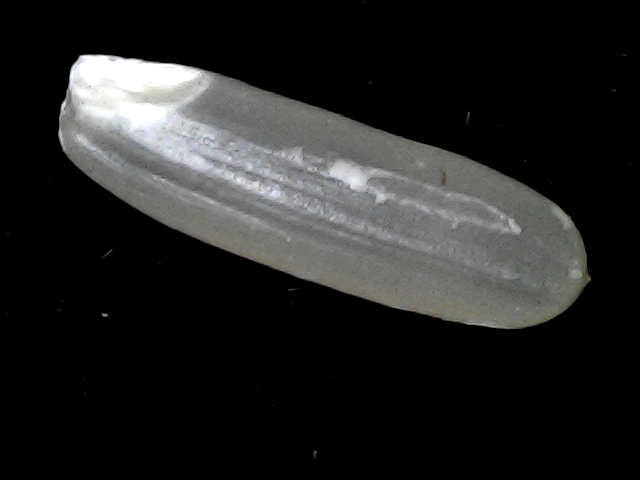
Rice variety: BD57